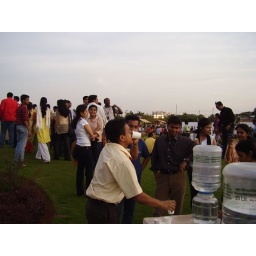
Veeru trying to win the challenge of drinking 6 glasses of water in 6 sec!!